Richard, Count of Étampes

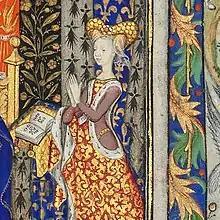
Margaret of Orléans, Richard's wife

He was the eighth child and youngest son of John IV, Duke of Brittany, and his third wife, Joan of Navarre.